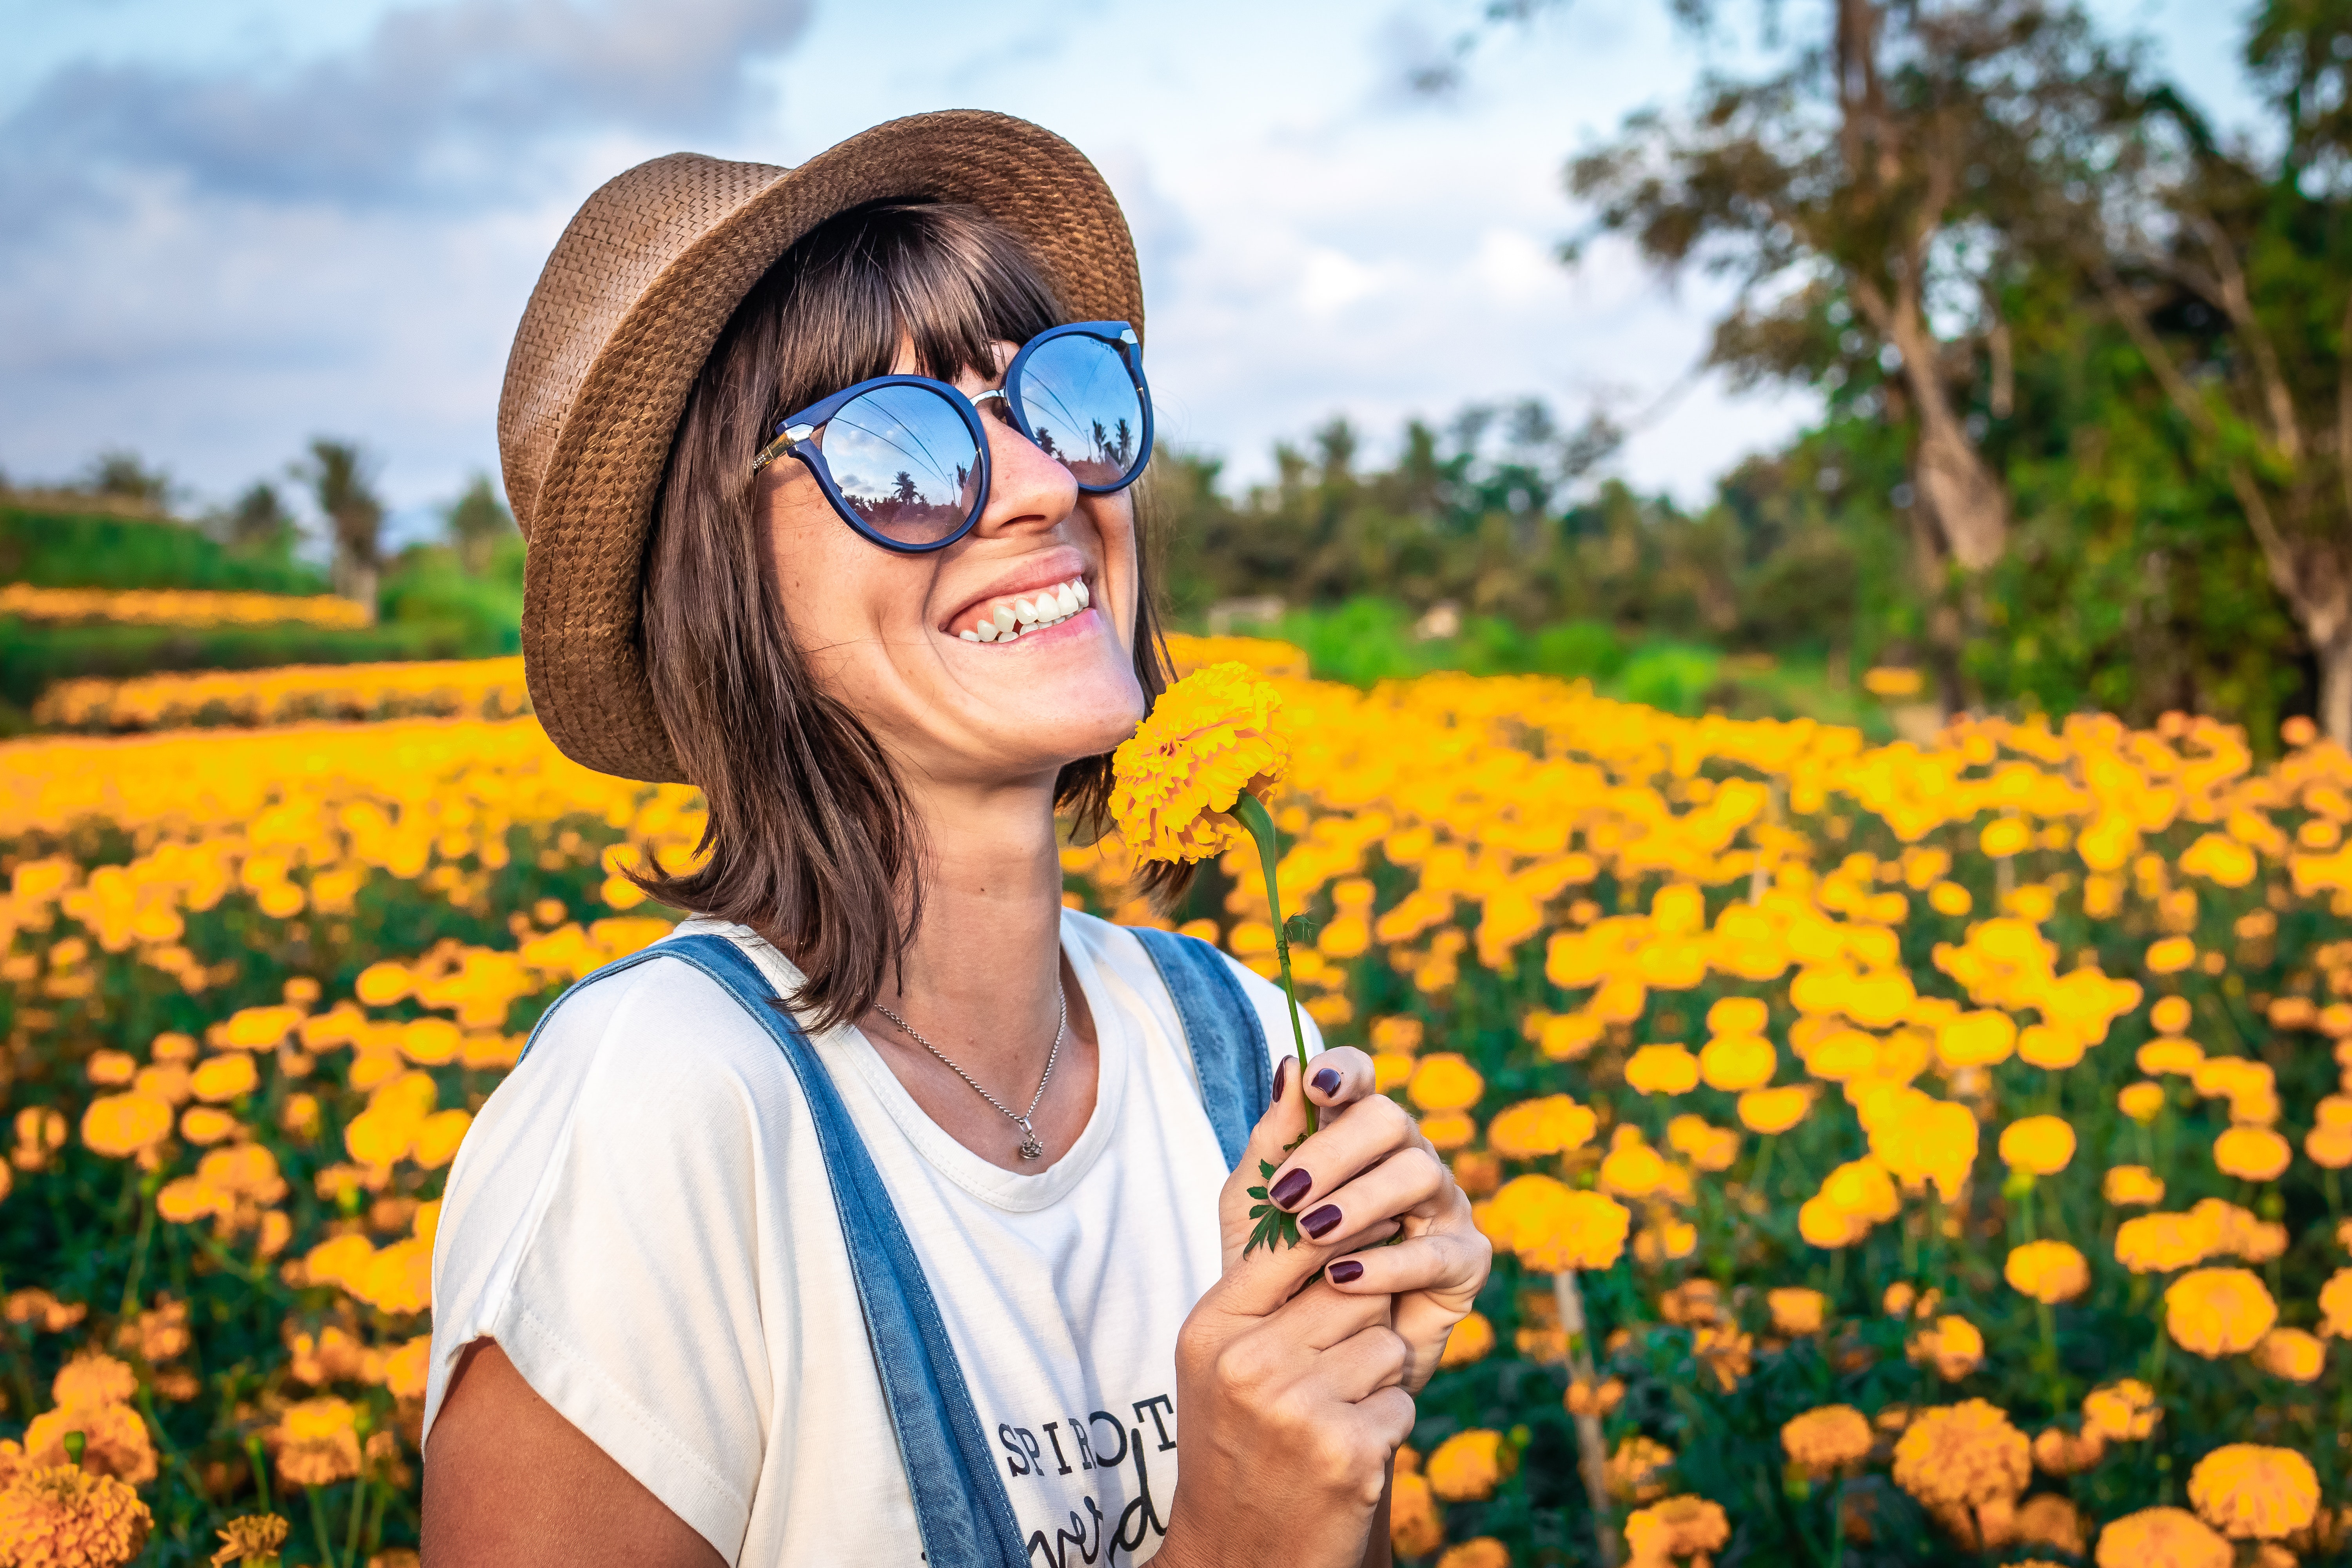
plant, yellow, flower, glasses, sunglasses, vision care, spring, smile, fun, girl, field, summer, tree, flowering plant, eyewear, happiness, grass, vacation, leisure, sunflower